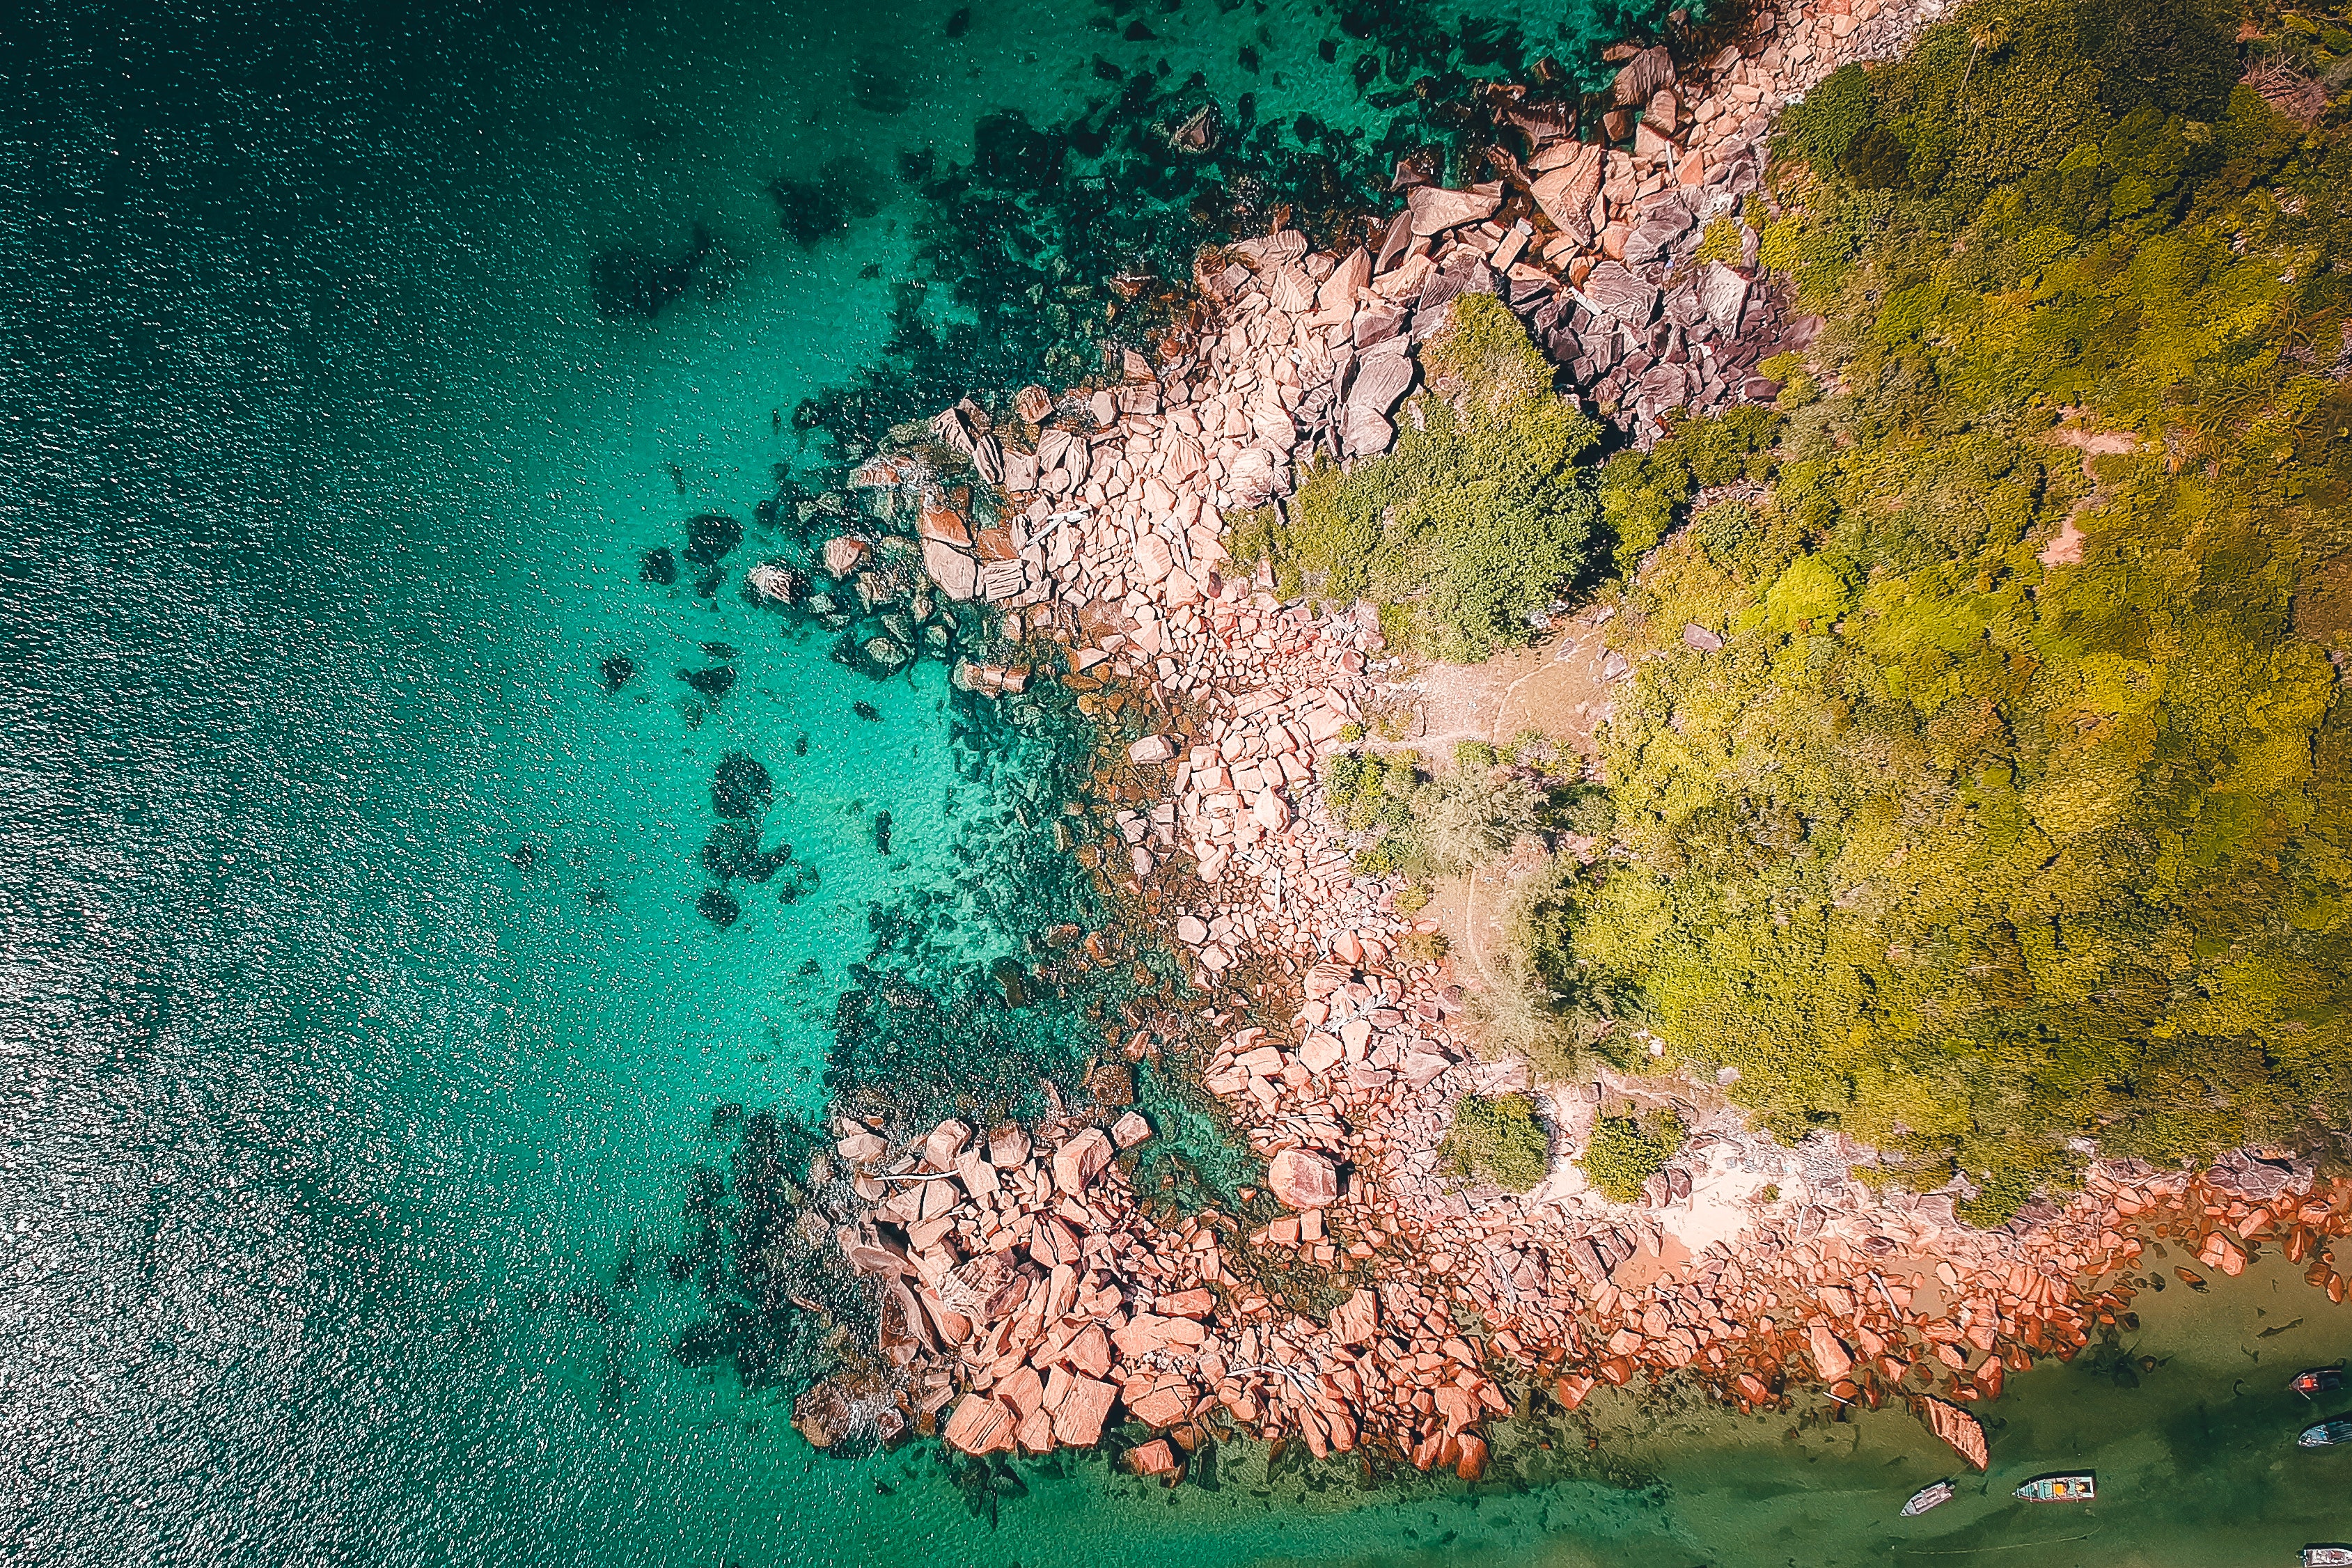
green, water, aerial photography, photography, coast, world, sea, earth, watercourse, terrain, bay, coastal and oceanic landforms